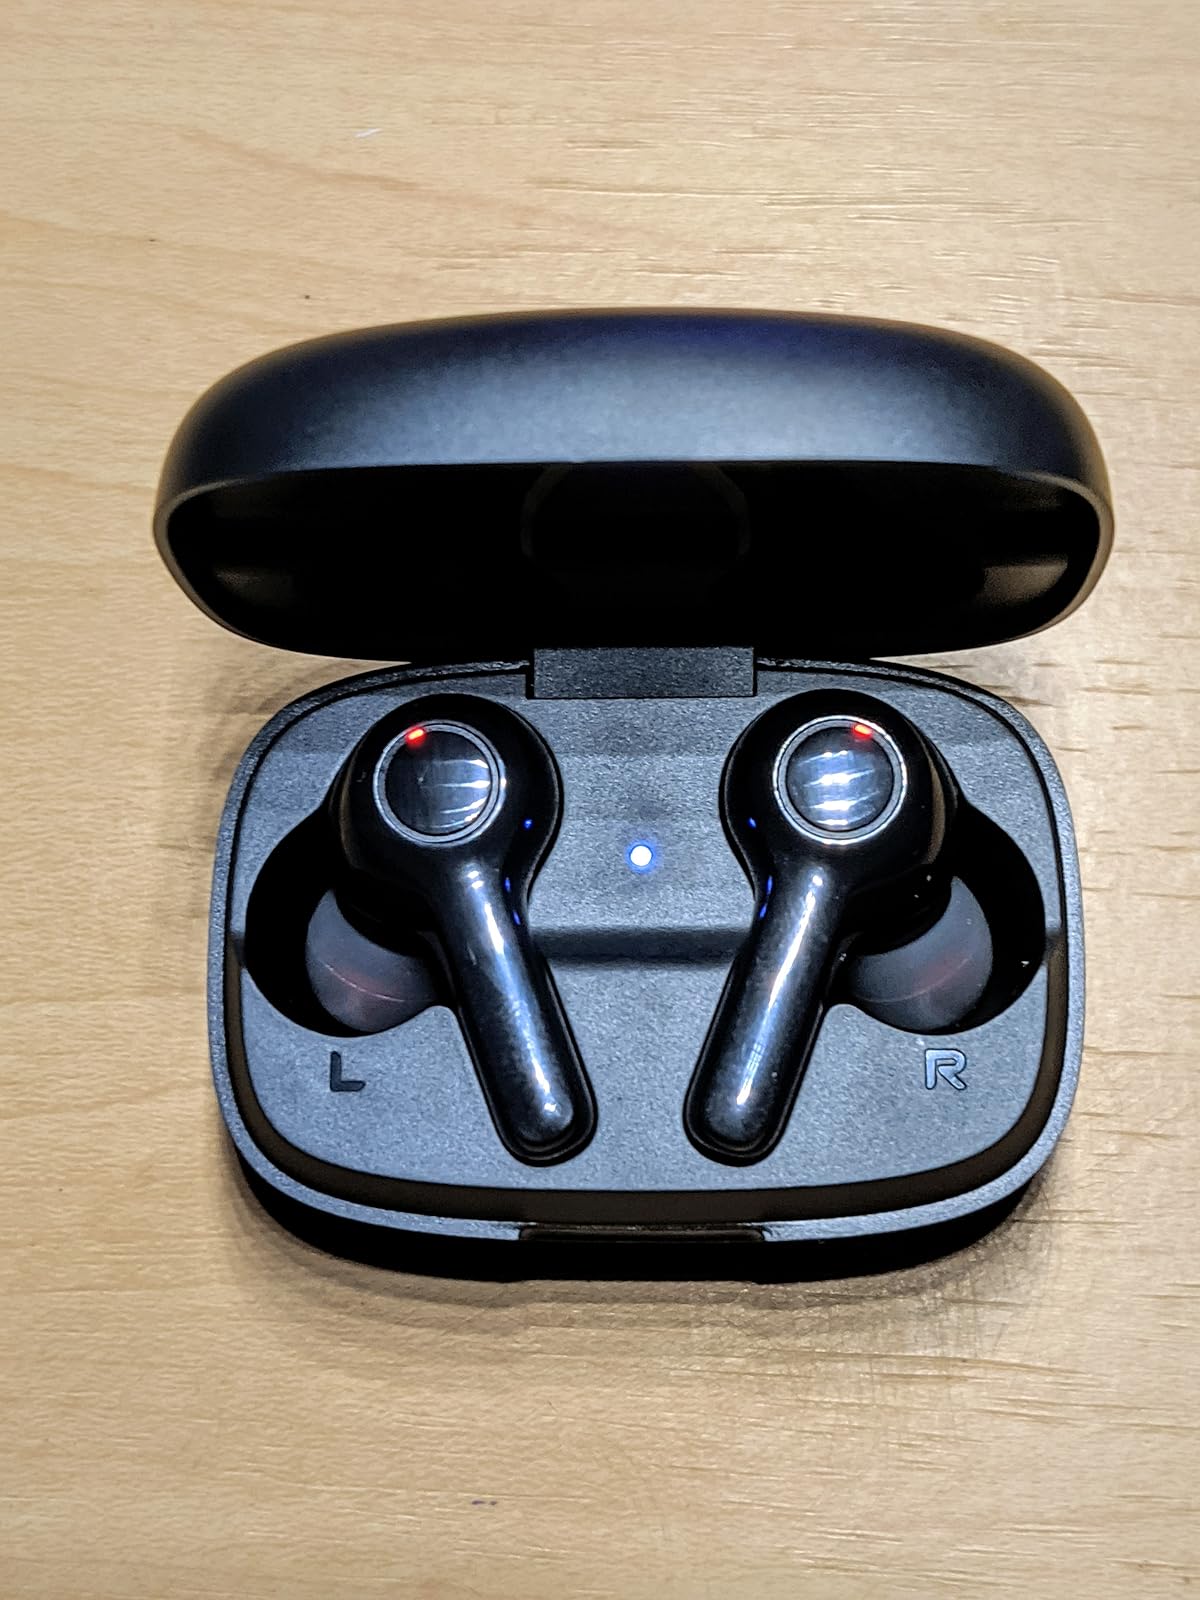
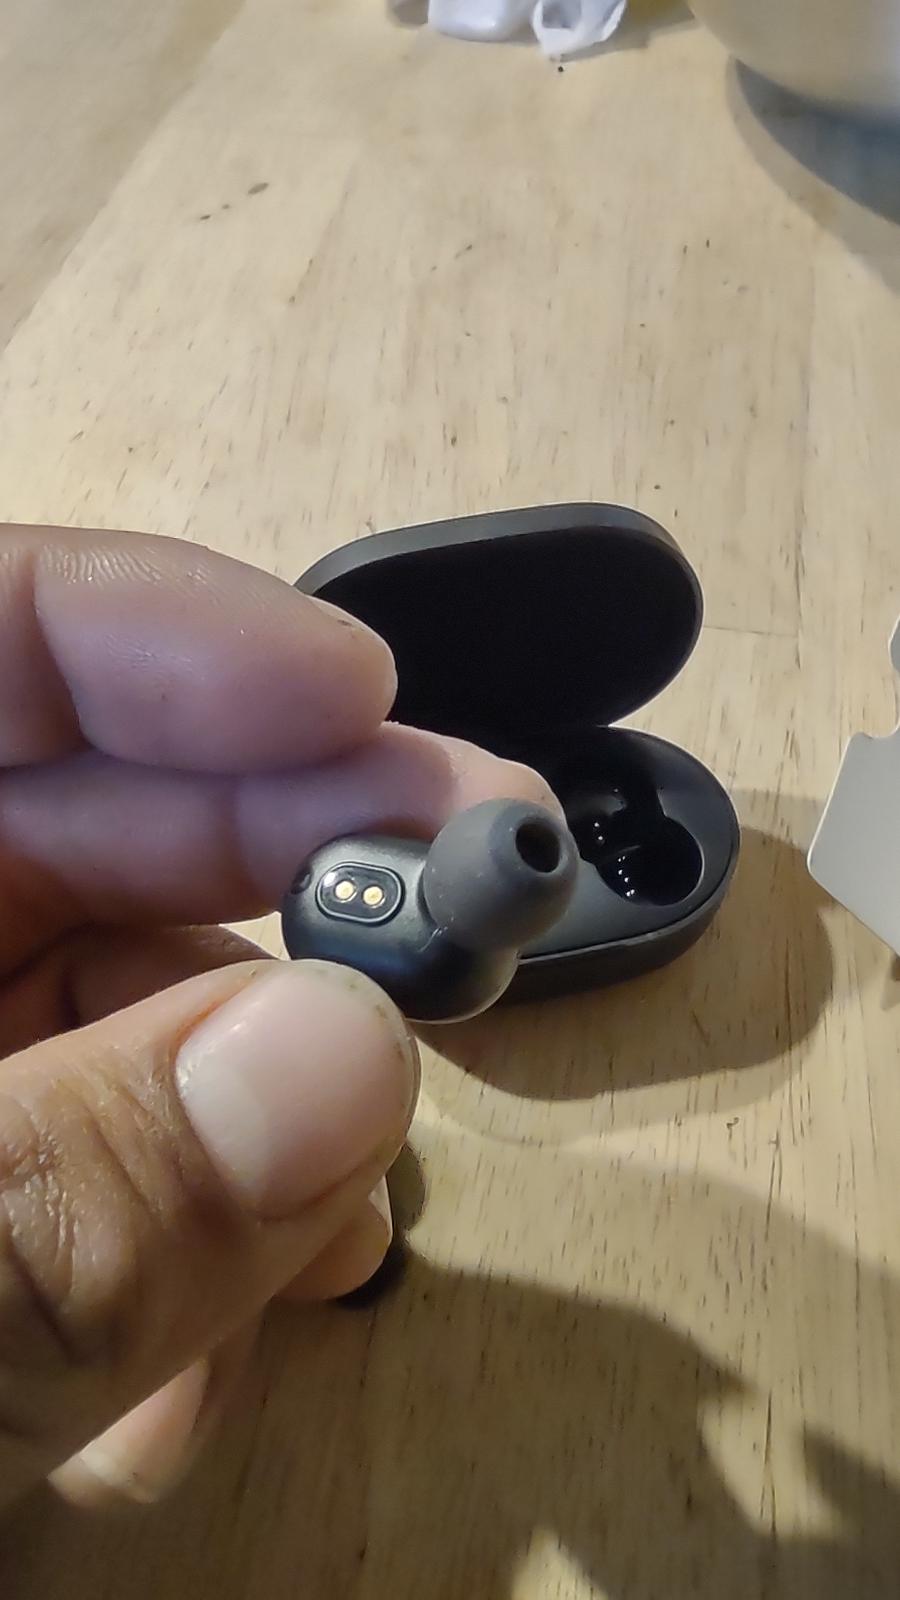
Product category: earbuds
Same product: no